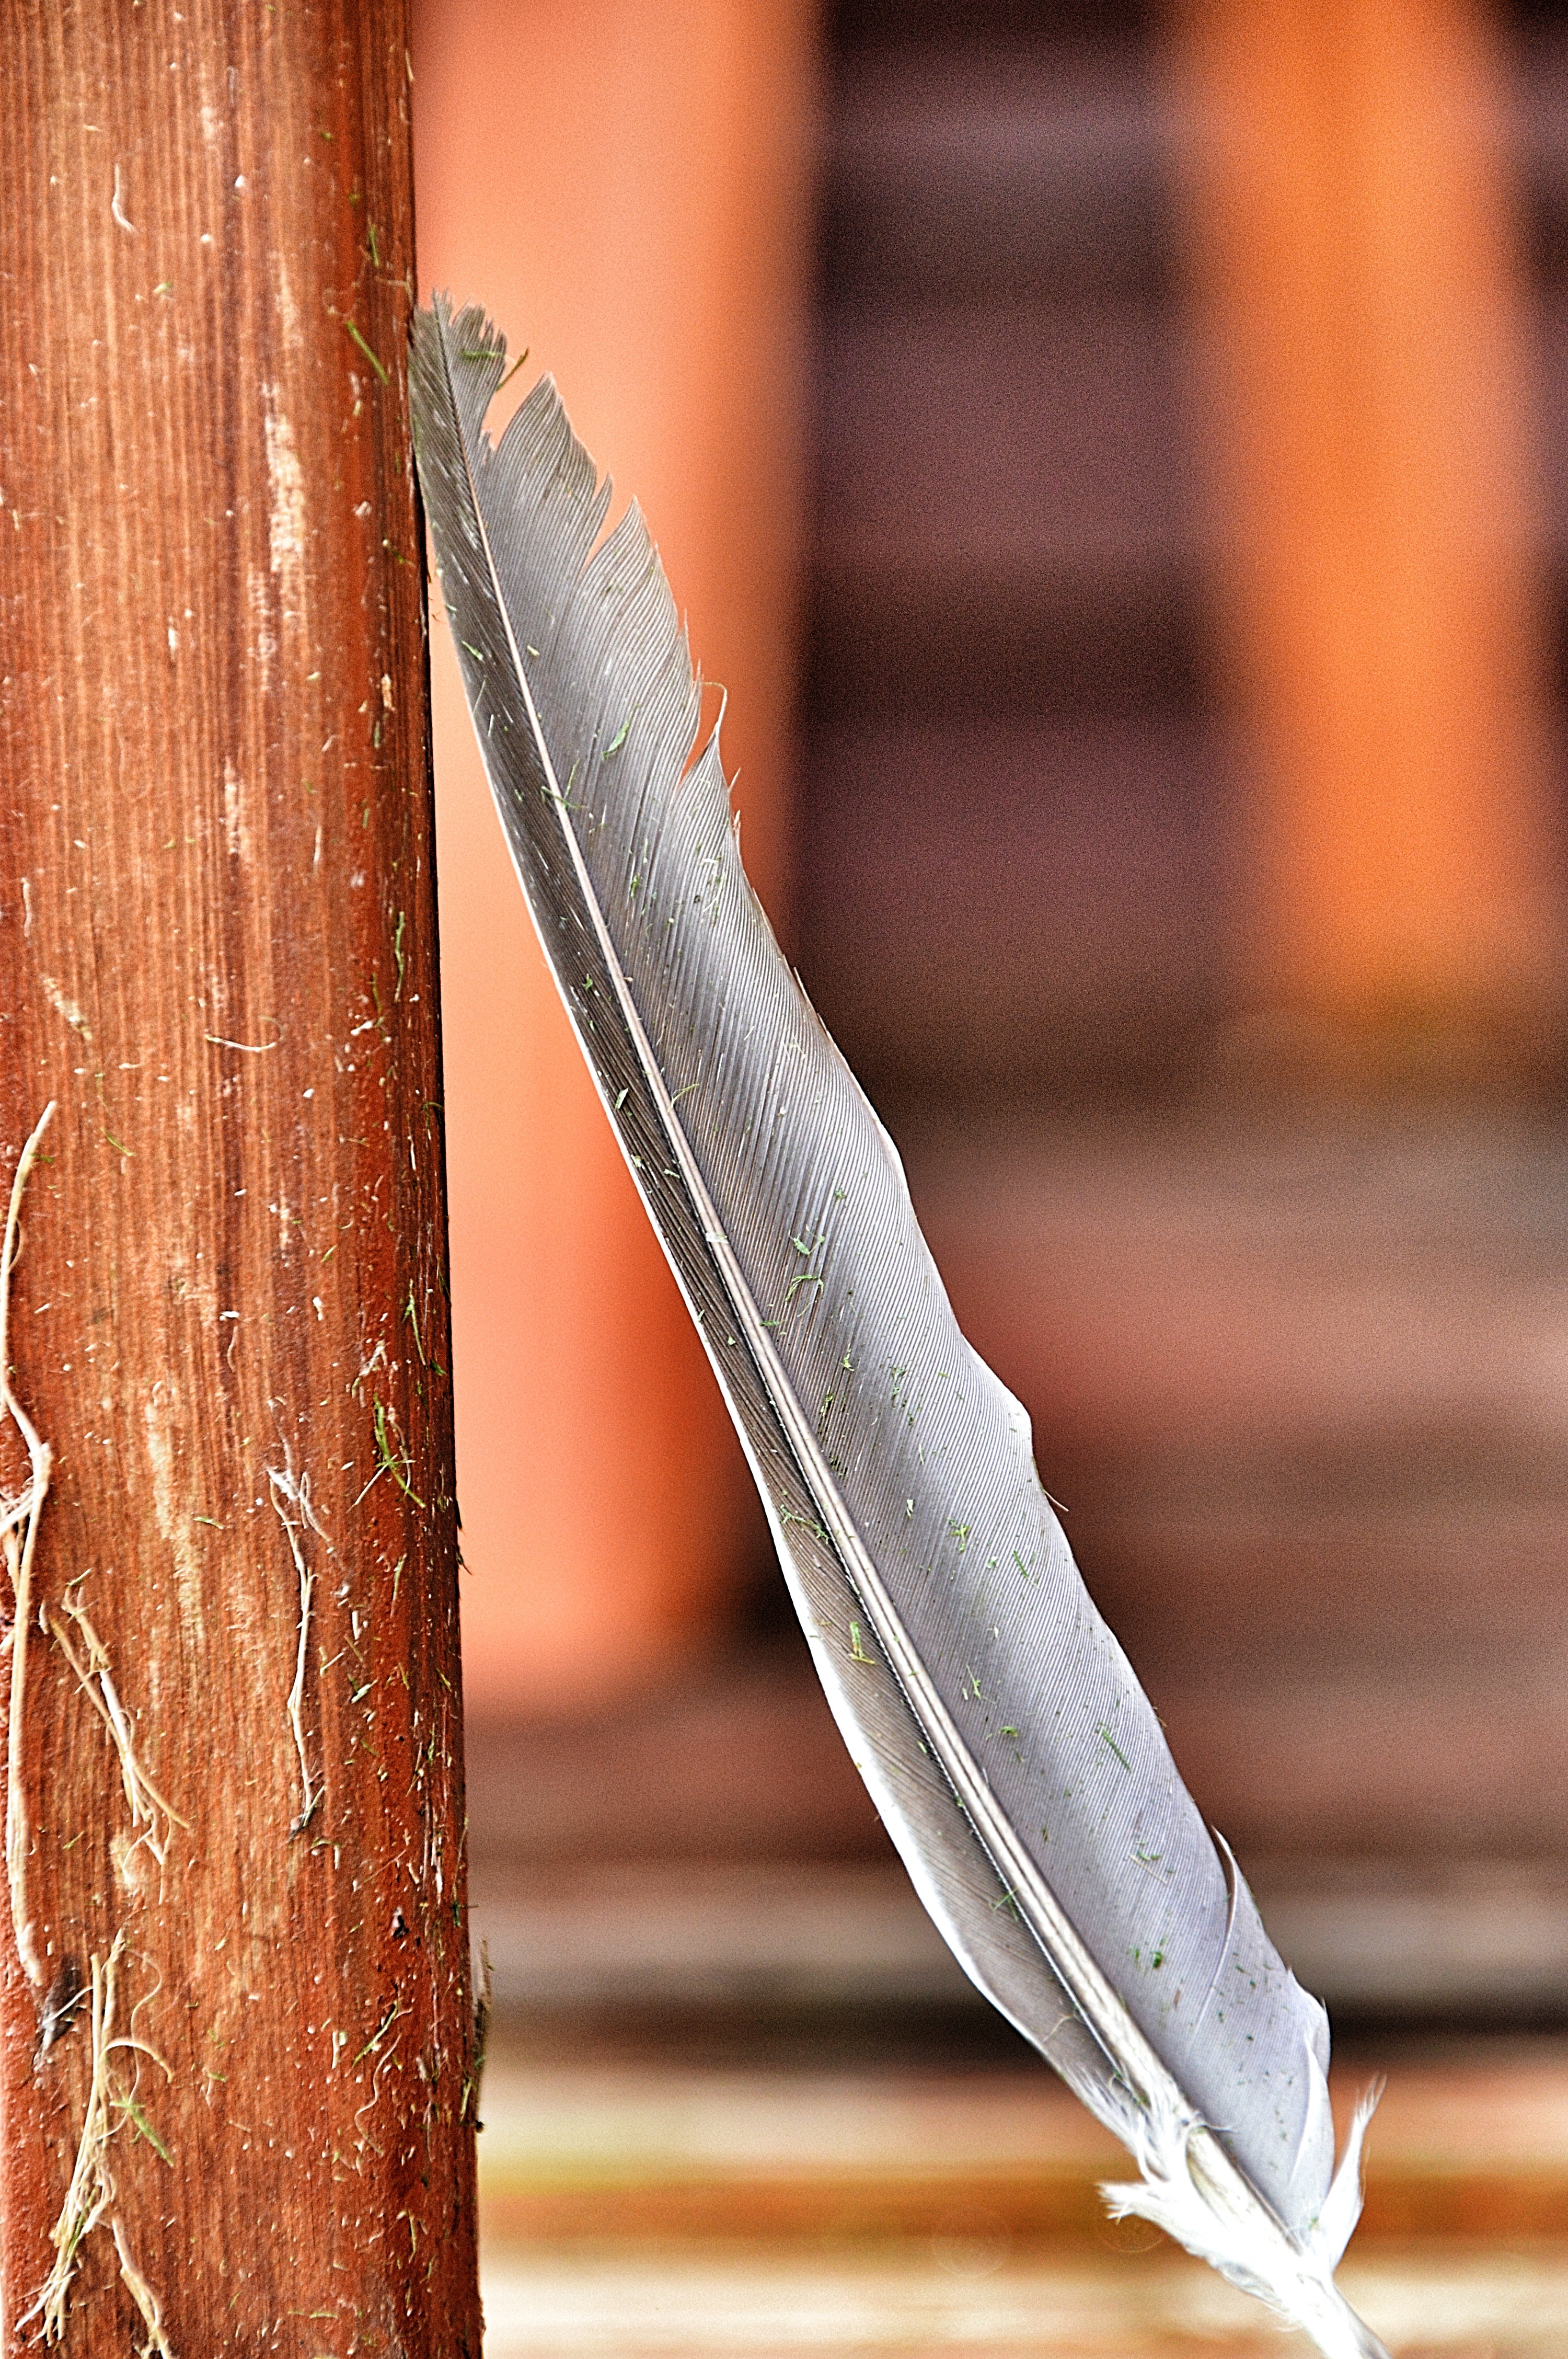
hand, wing, wood, still life, feather, close up, carving, macro photography